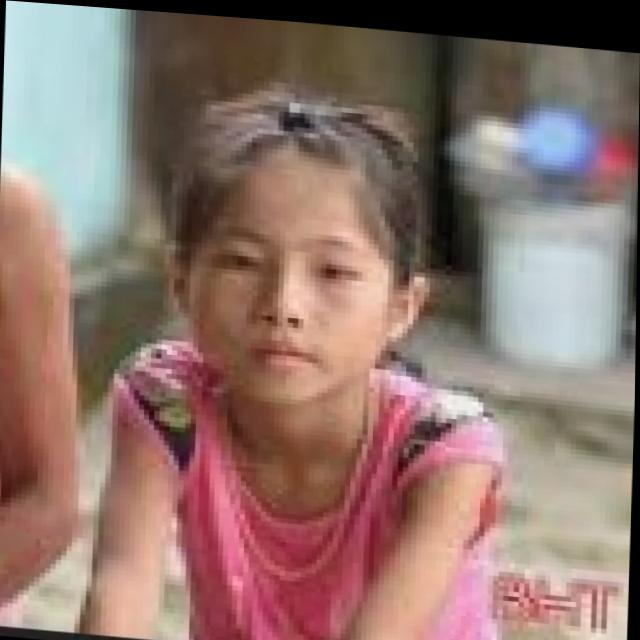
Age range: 0-12